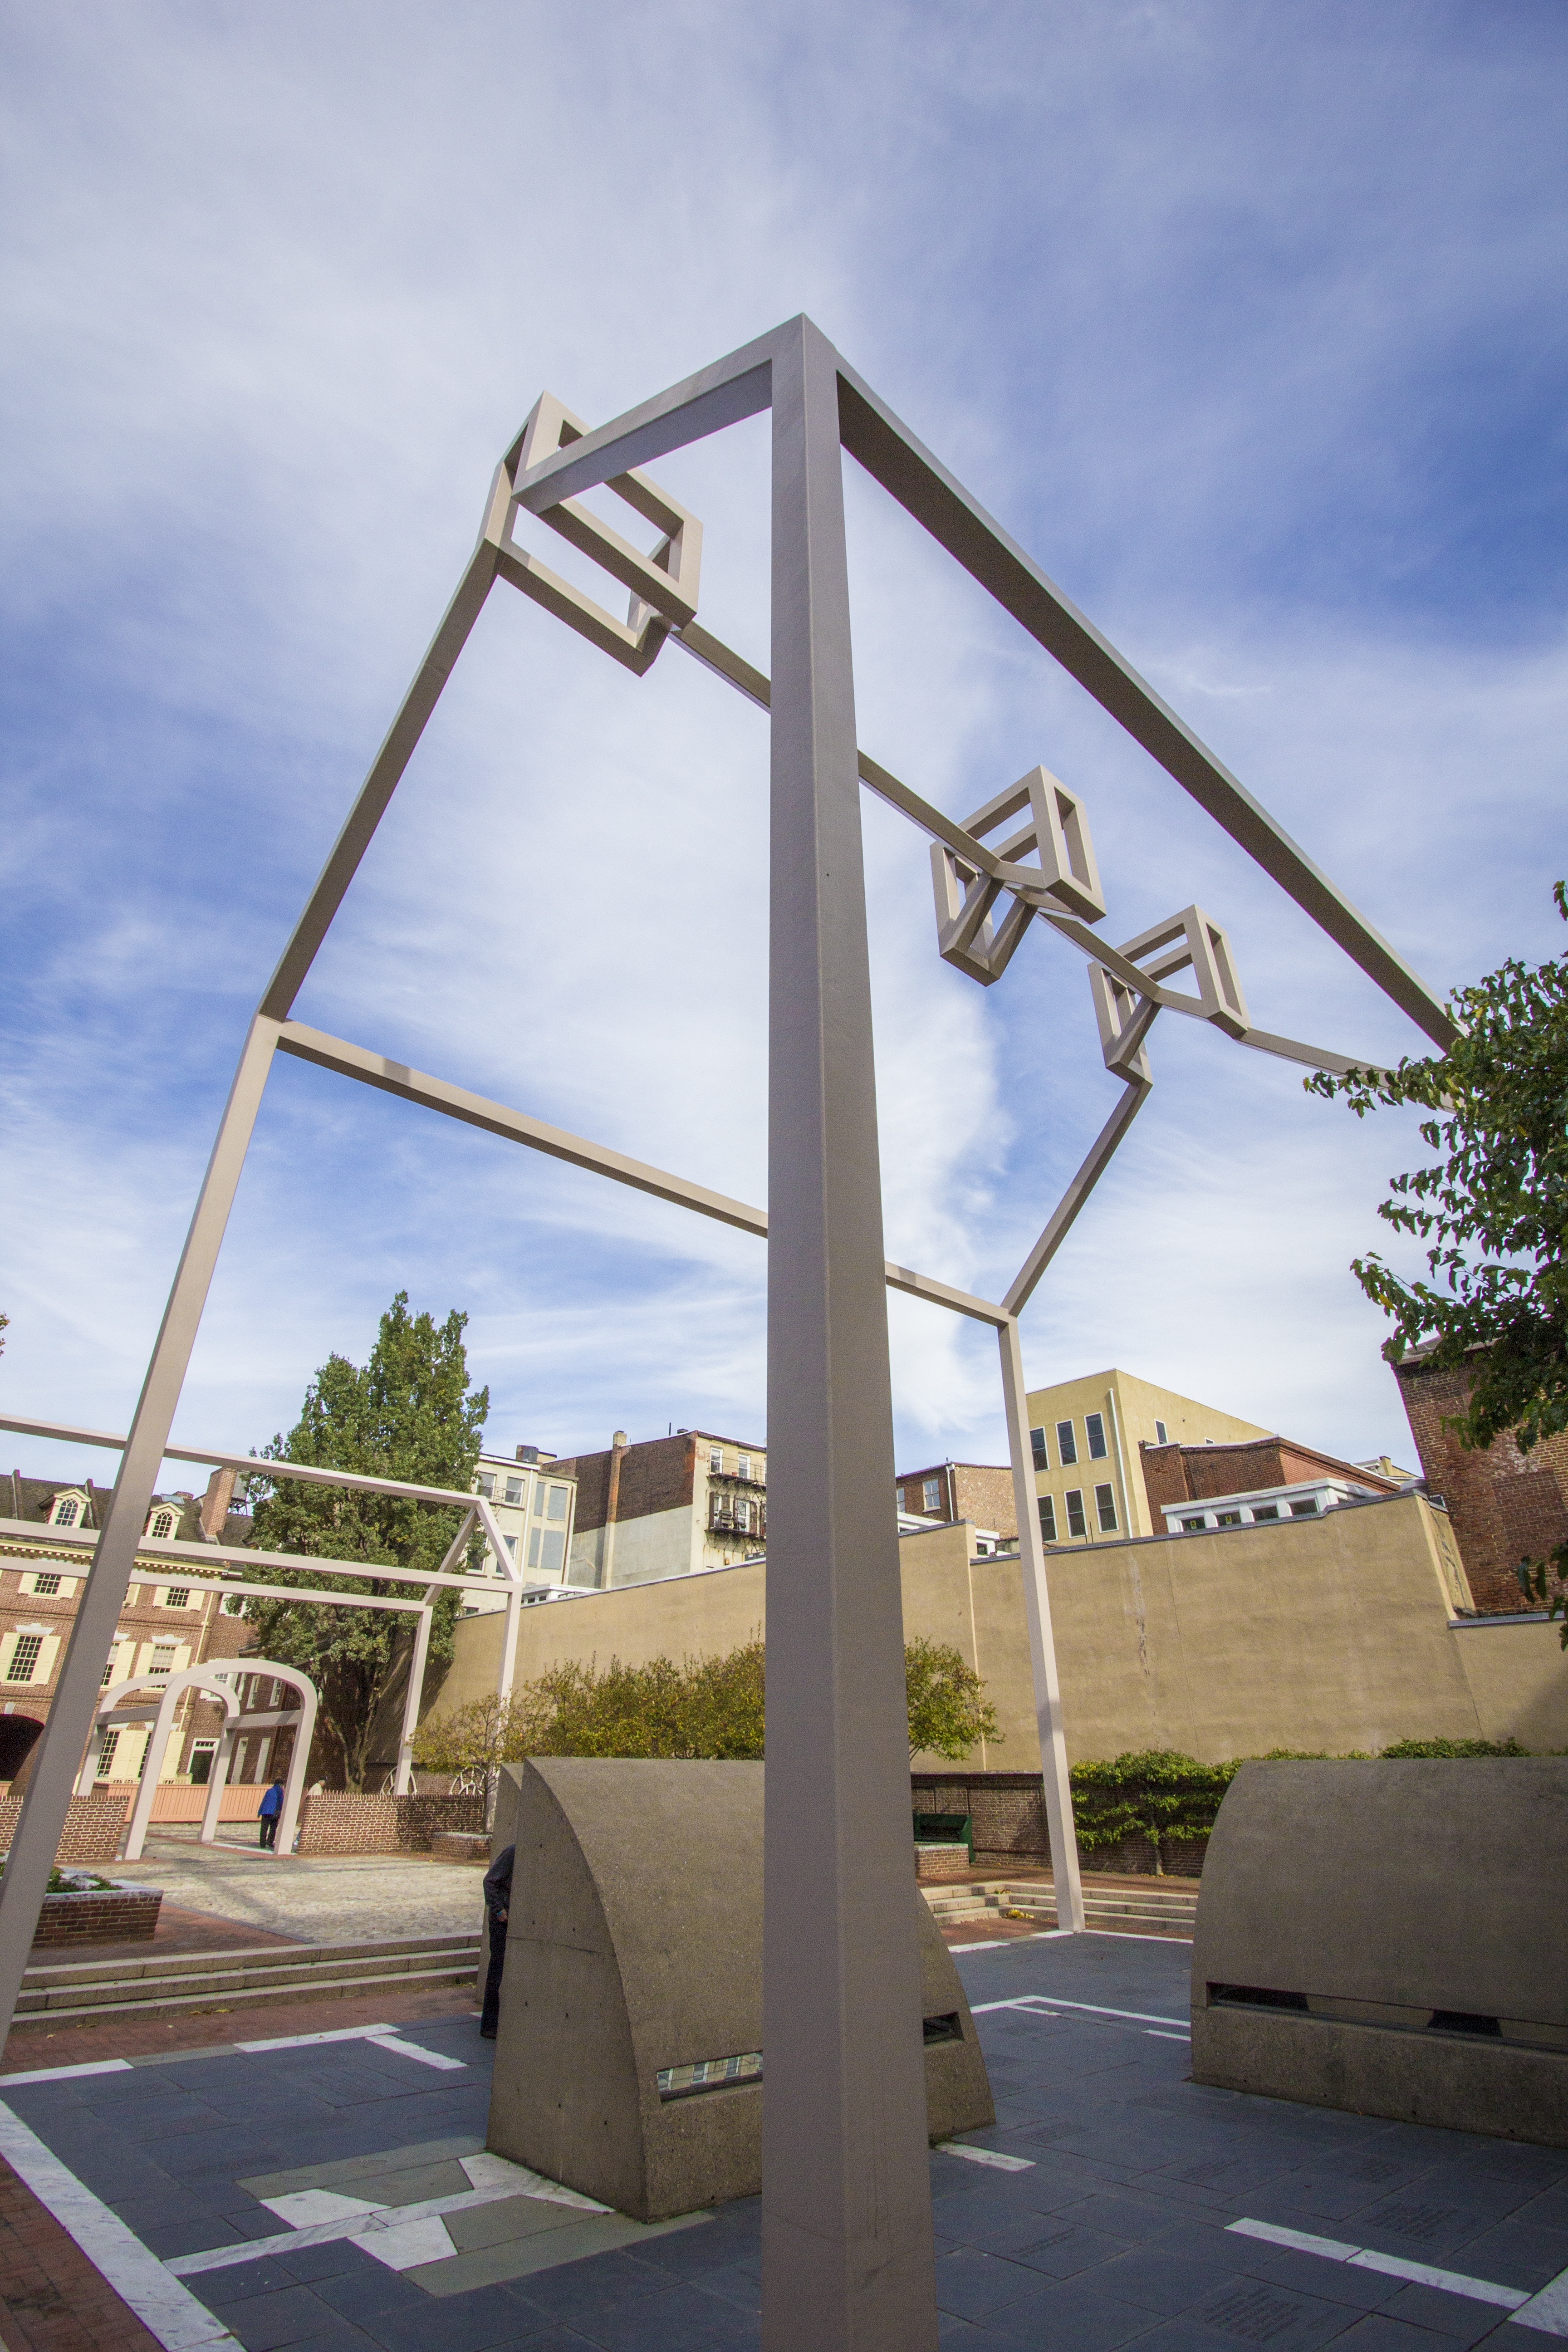
architecture, structure, photo, arch, mast, weather, facade, sculpture, art